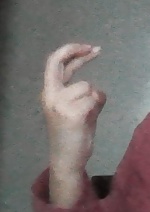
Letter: zay